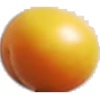
Label: cherry_wax_yellow